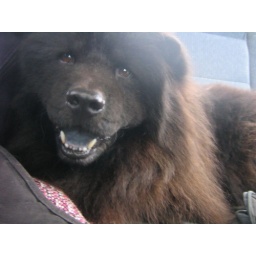
dog in the car